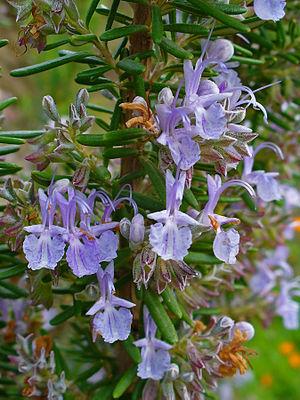
Le Romarin, Salvia rosmarinus, est une espèce d’arbrisseaux de la famille des Lamiacées, poussant à l’état sauvage sur le pourtour méditerranéen, en particulier dans les garrigues arides et rocailleuses, sur terrains calcaires.